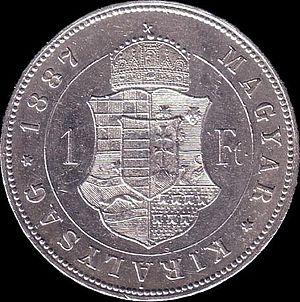
Le florin austro-hongrois est l'ancienne unité monétaire de l'empire des Habsbourg de 1754 à 1892, territoire connu sous les noms d'Empire d'Autriche, puis d'Autriche-Hongrie.